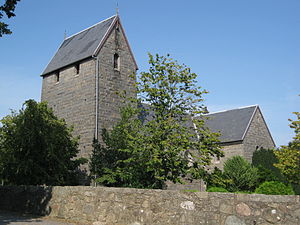
Østermarie Sogn
Østermarie Kirke på Bornholm.
Østermarie Sogn er et sogn i Bornholms Provsti. Sognet ligger i Bornholms Regionskommune. Før 1. januar 2003 lå det i Allinge-Gudhjem Kommune, og indtil Kommunalreformen i 1970 lå det i Øster Herred. I Østermarie Sogn ligger Østermarie Kirke.